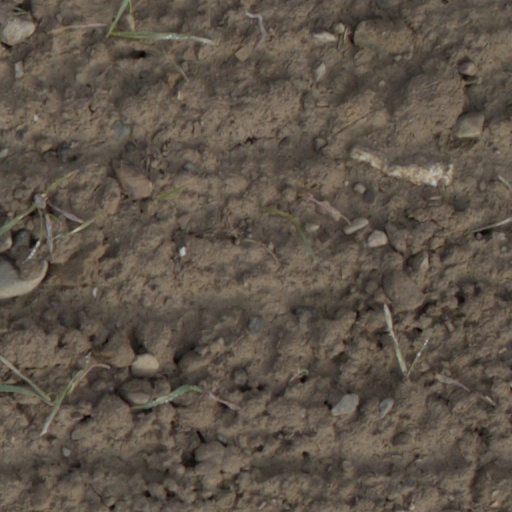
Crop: wheat